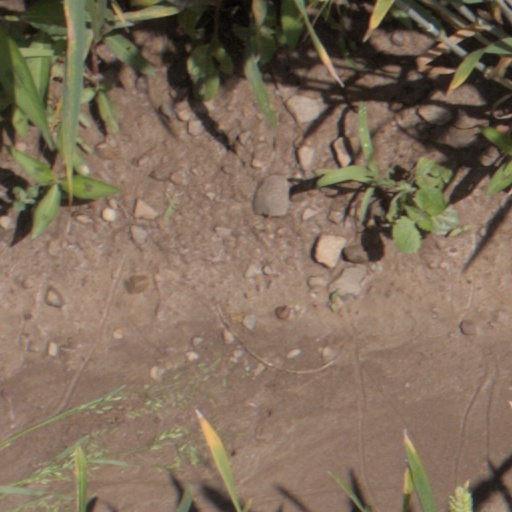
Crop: wheat